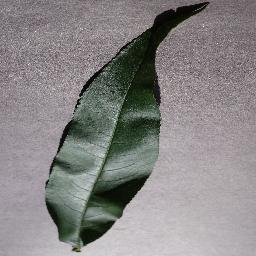
Label: Peach___healthy